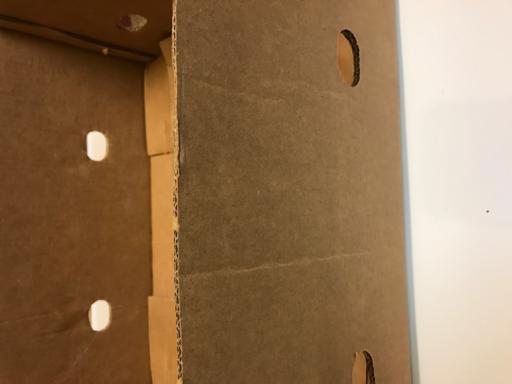
Label: cardboard